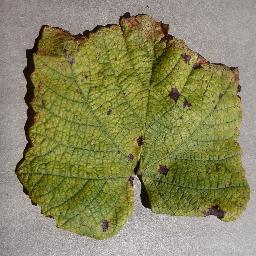
Label: Grape___Leaf_blight_(Isariopsis_Leaf_Spot)